2023 Belgorod Oblast incursions

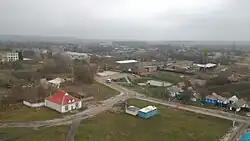
2019 aerial view of the border village of Kozinka

On 22 May 2023, footage emerged on Russian Telegram channels showing an apparent military raid on the Russian border checkpoint in the Grayvoronsky District of Belgorod Oblast. Later that day, Belgorod Oblast governor Vyacheslav Gladkov announced via Telegram that a "Ukrainian military sabotage and reconnaissance group" had entered the district, saying that Russian forces were "taking the necessary steps to eliminate the enemy". He said there were explosions and drone attacks in the district. The deputy head of Grayvoron's municipal administration and two emergency workers were reportedly wounded in an attack that damaged the town hall.